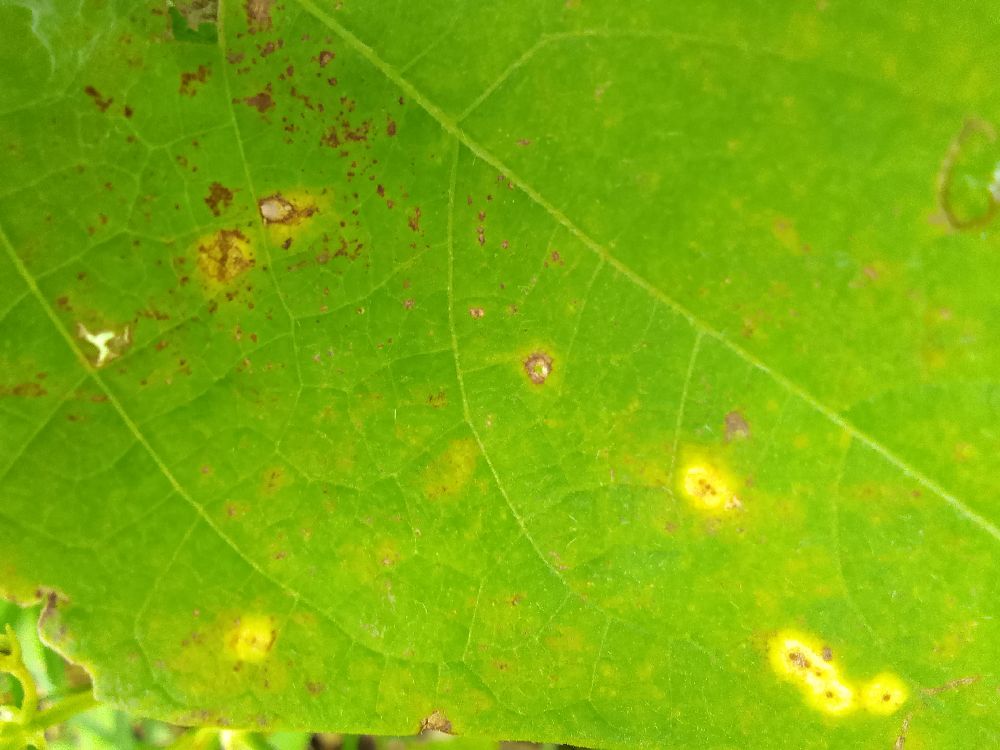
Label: rust